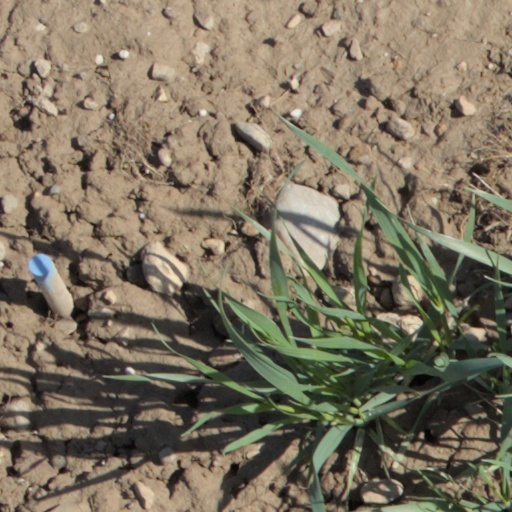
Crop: wheat